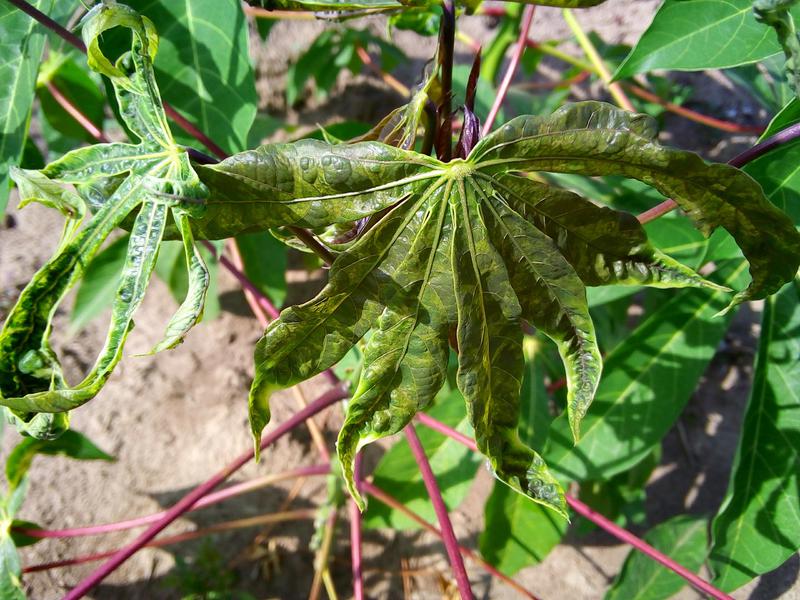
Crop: cassava
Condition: mosaic_disease